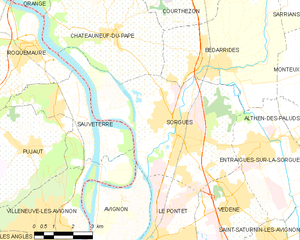
Carte des communes françaises Sorgues